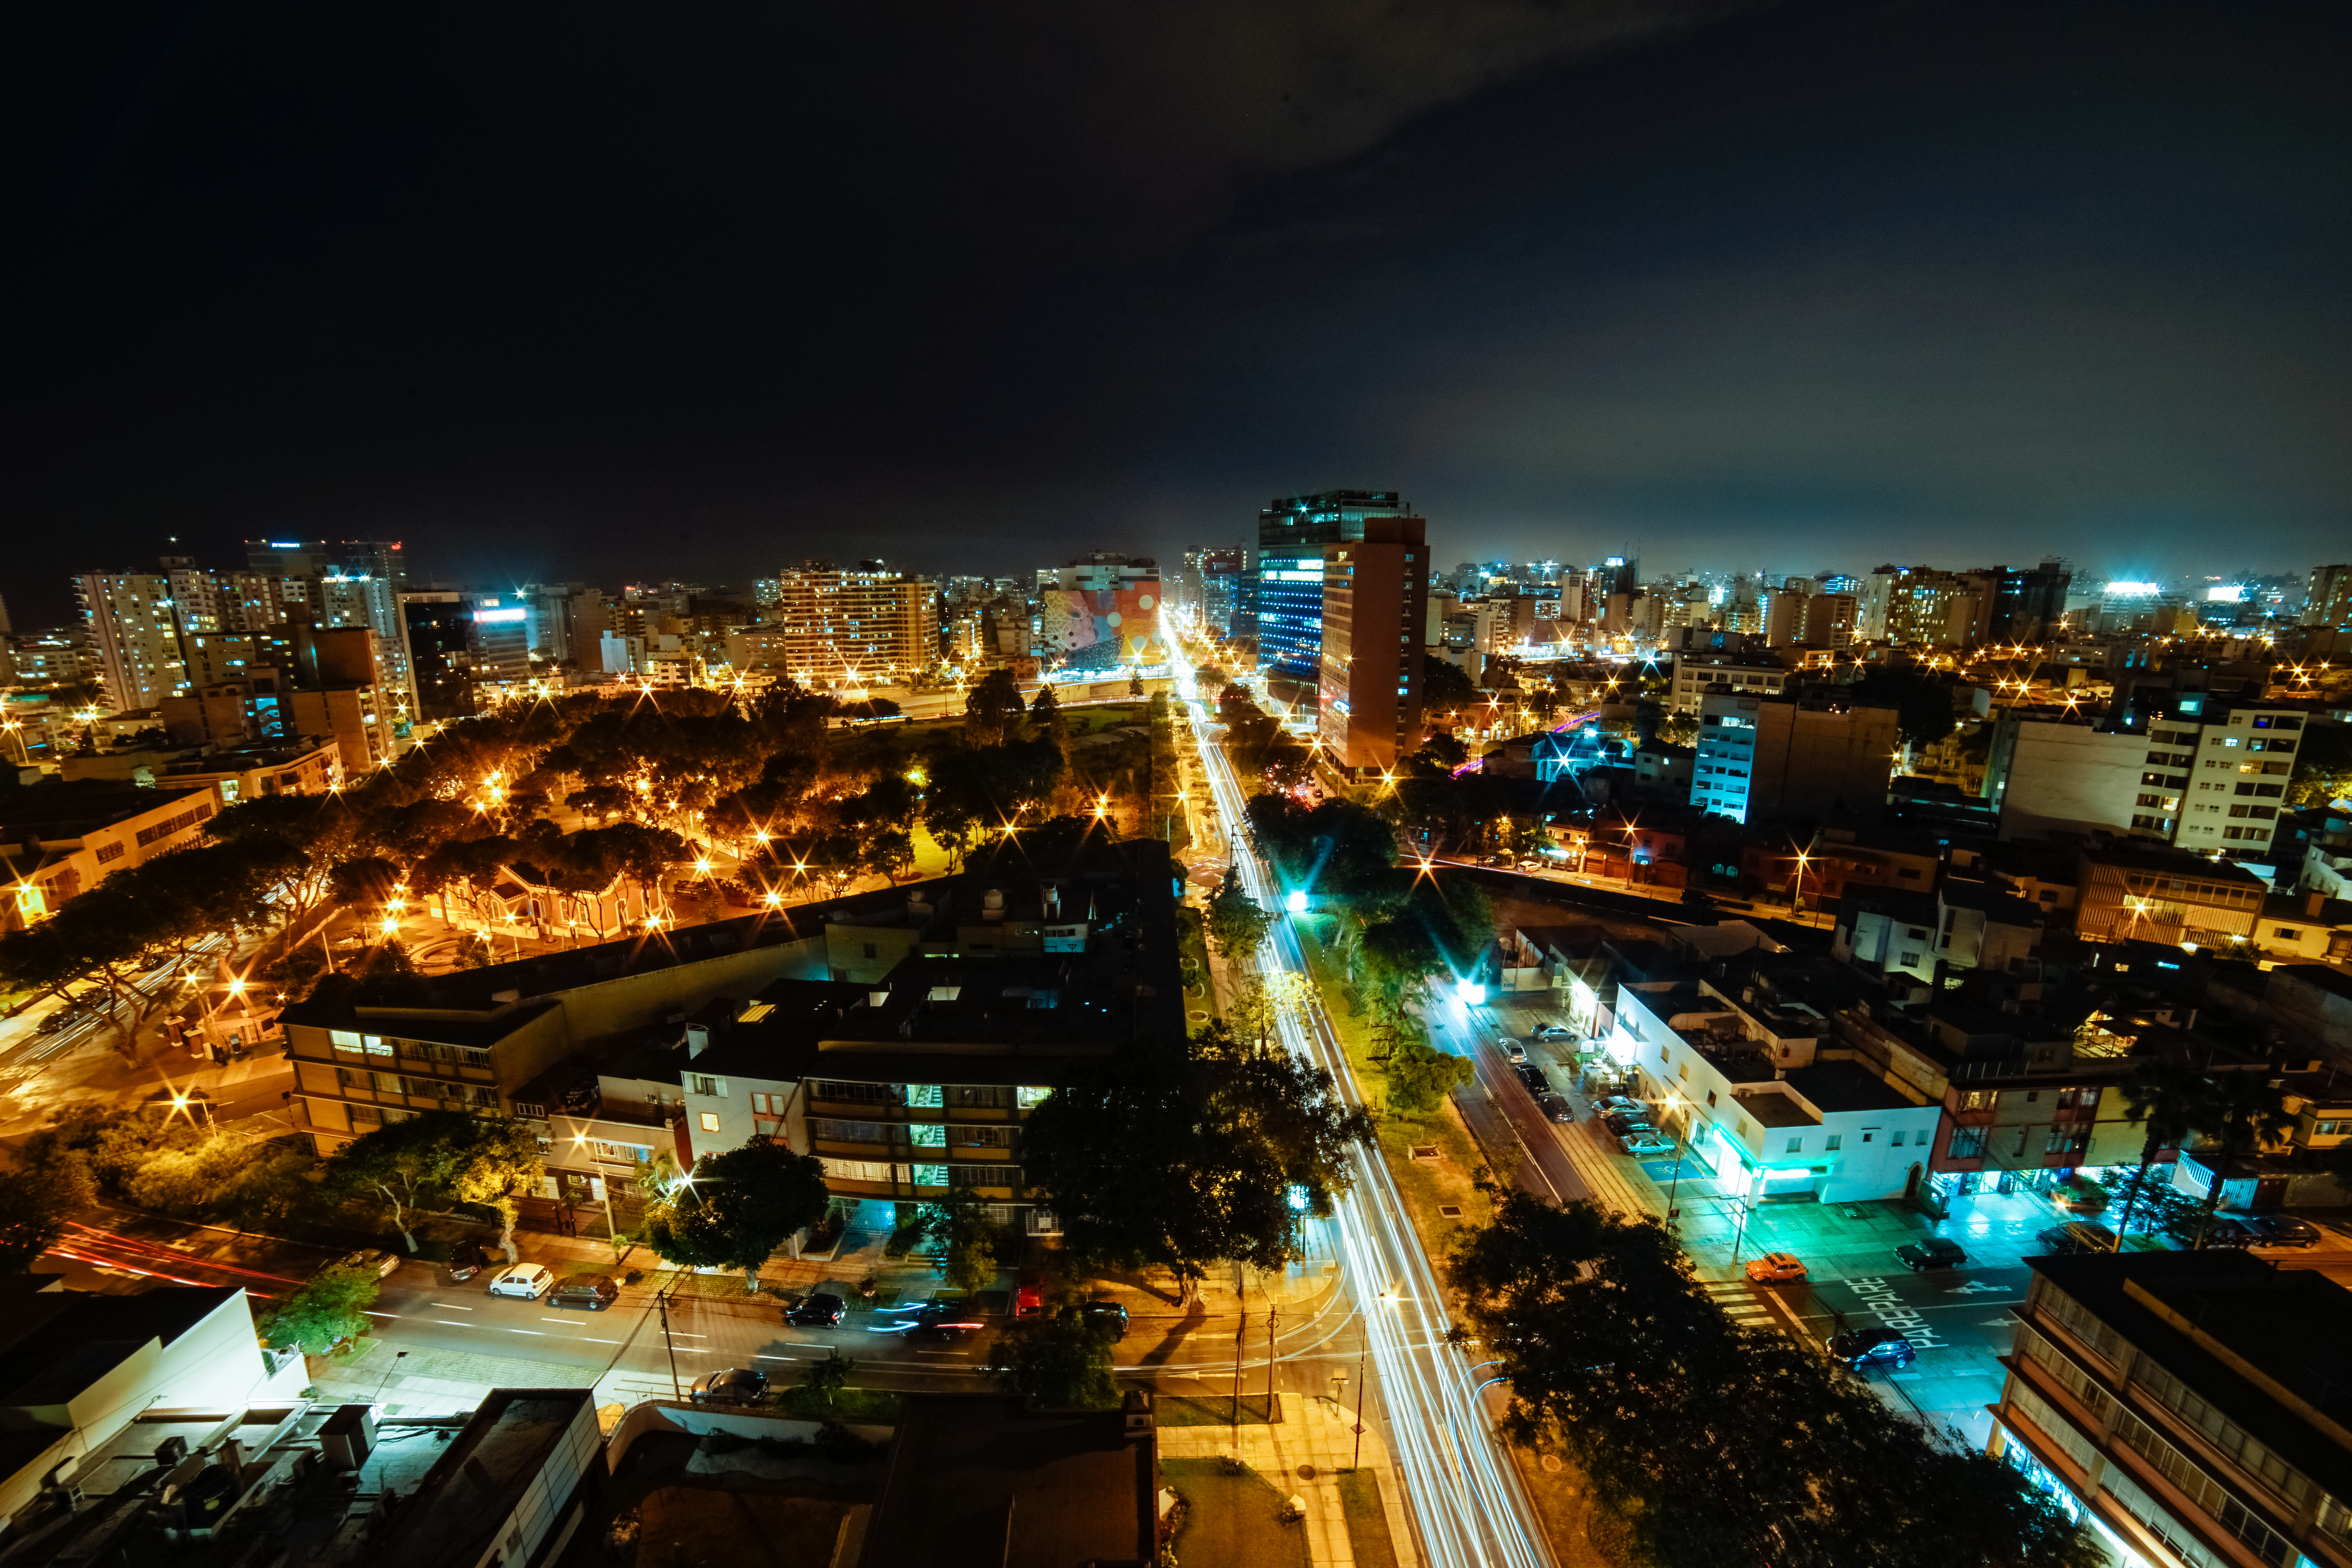
skyline, night, city, skyscraper, cityscape, downtown, dusk, evening, landmark, metropolis, aerial photography, urban area, human settlement, metropolitan area